Yang Shen

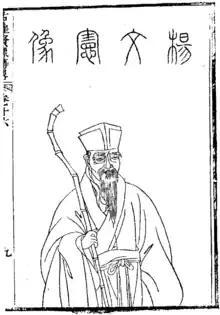
Yang Shen, as illustrated in the Qing dynasty book《》

Yang Shen (1488–1559) was a poet in the Chinese Ming dynasty. His courtesy name was Yongxiu; his art names included Sheng'an, Bonan Shanren and Diannan Shushi.